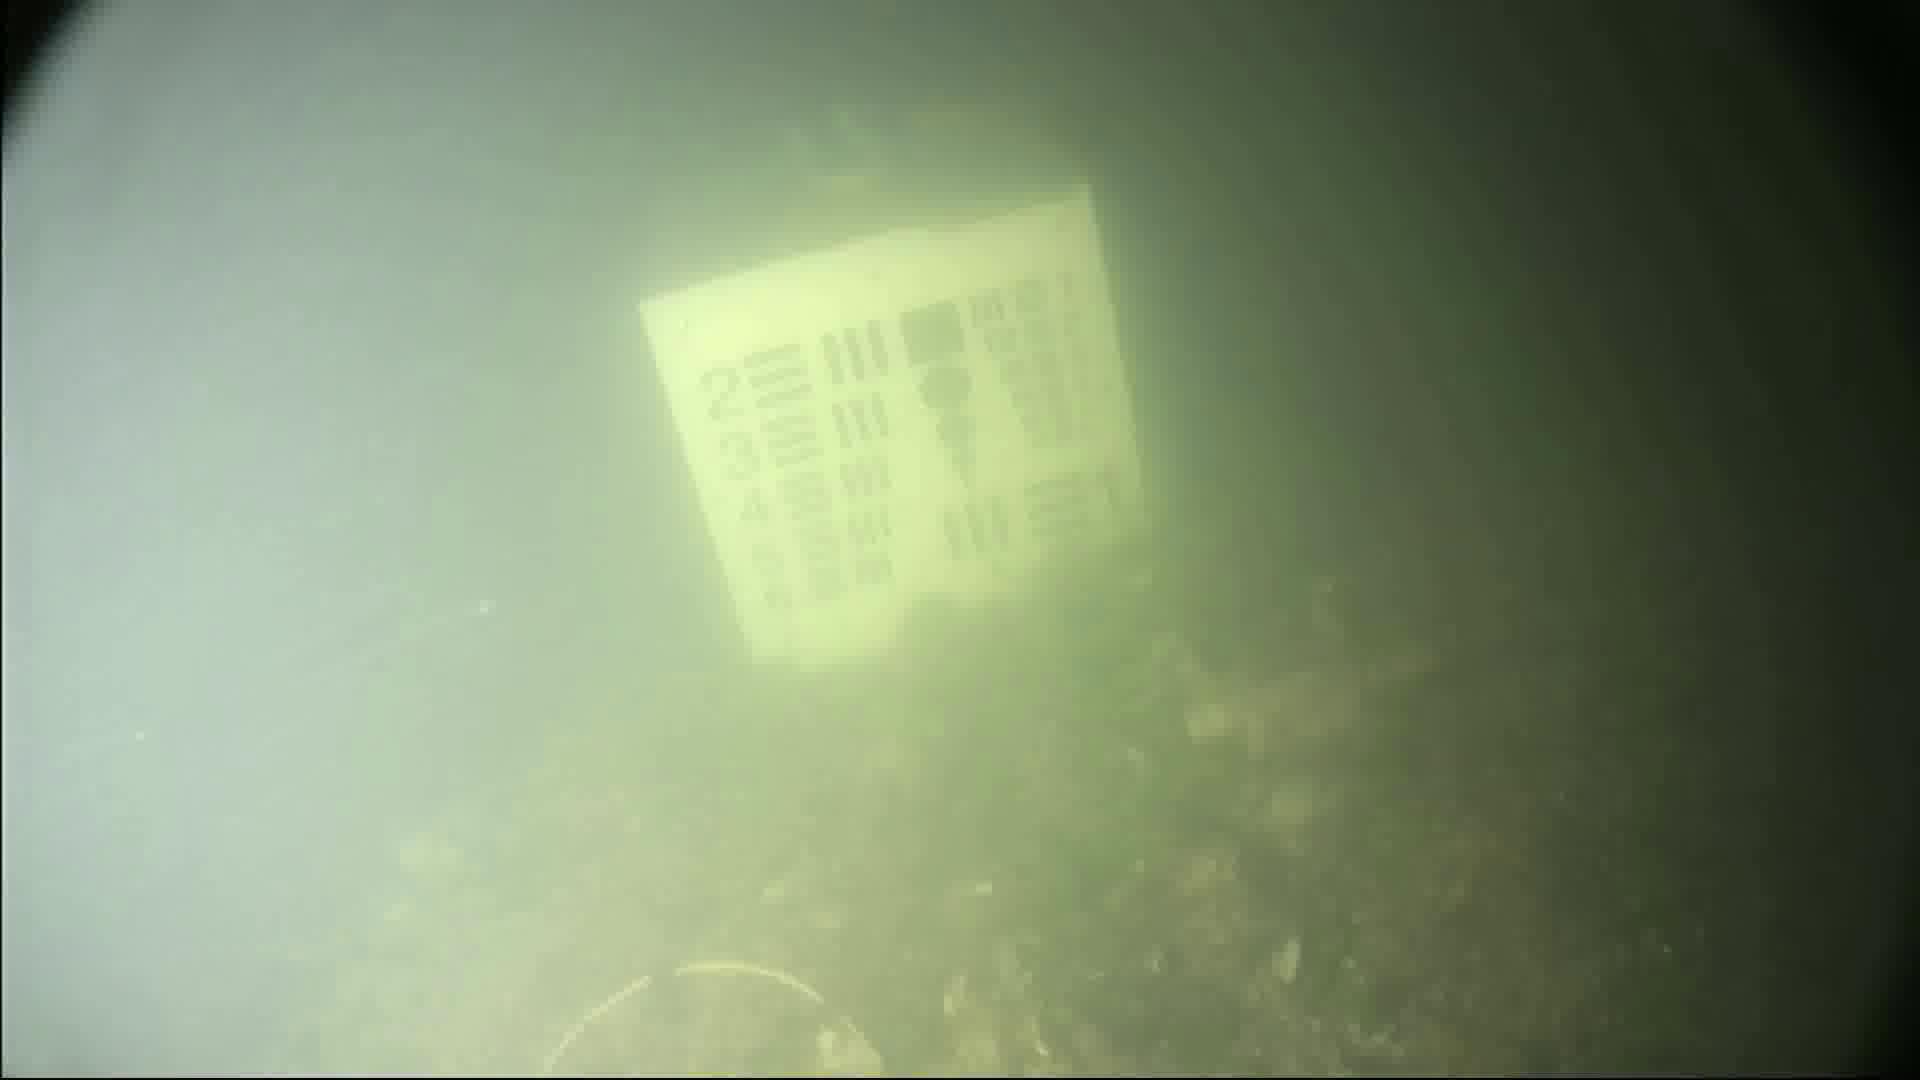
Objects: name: crab